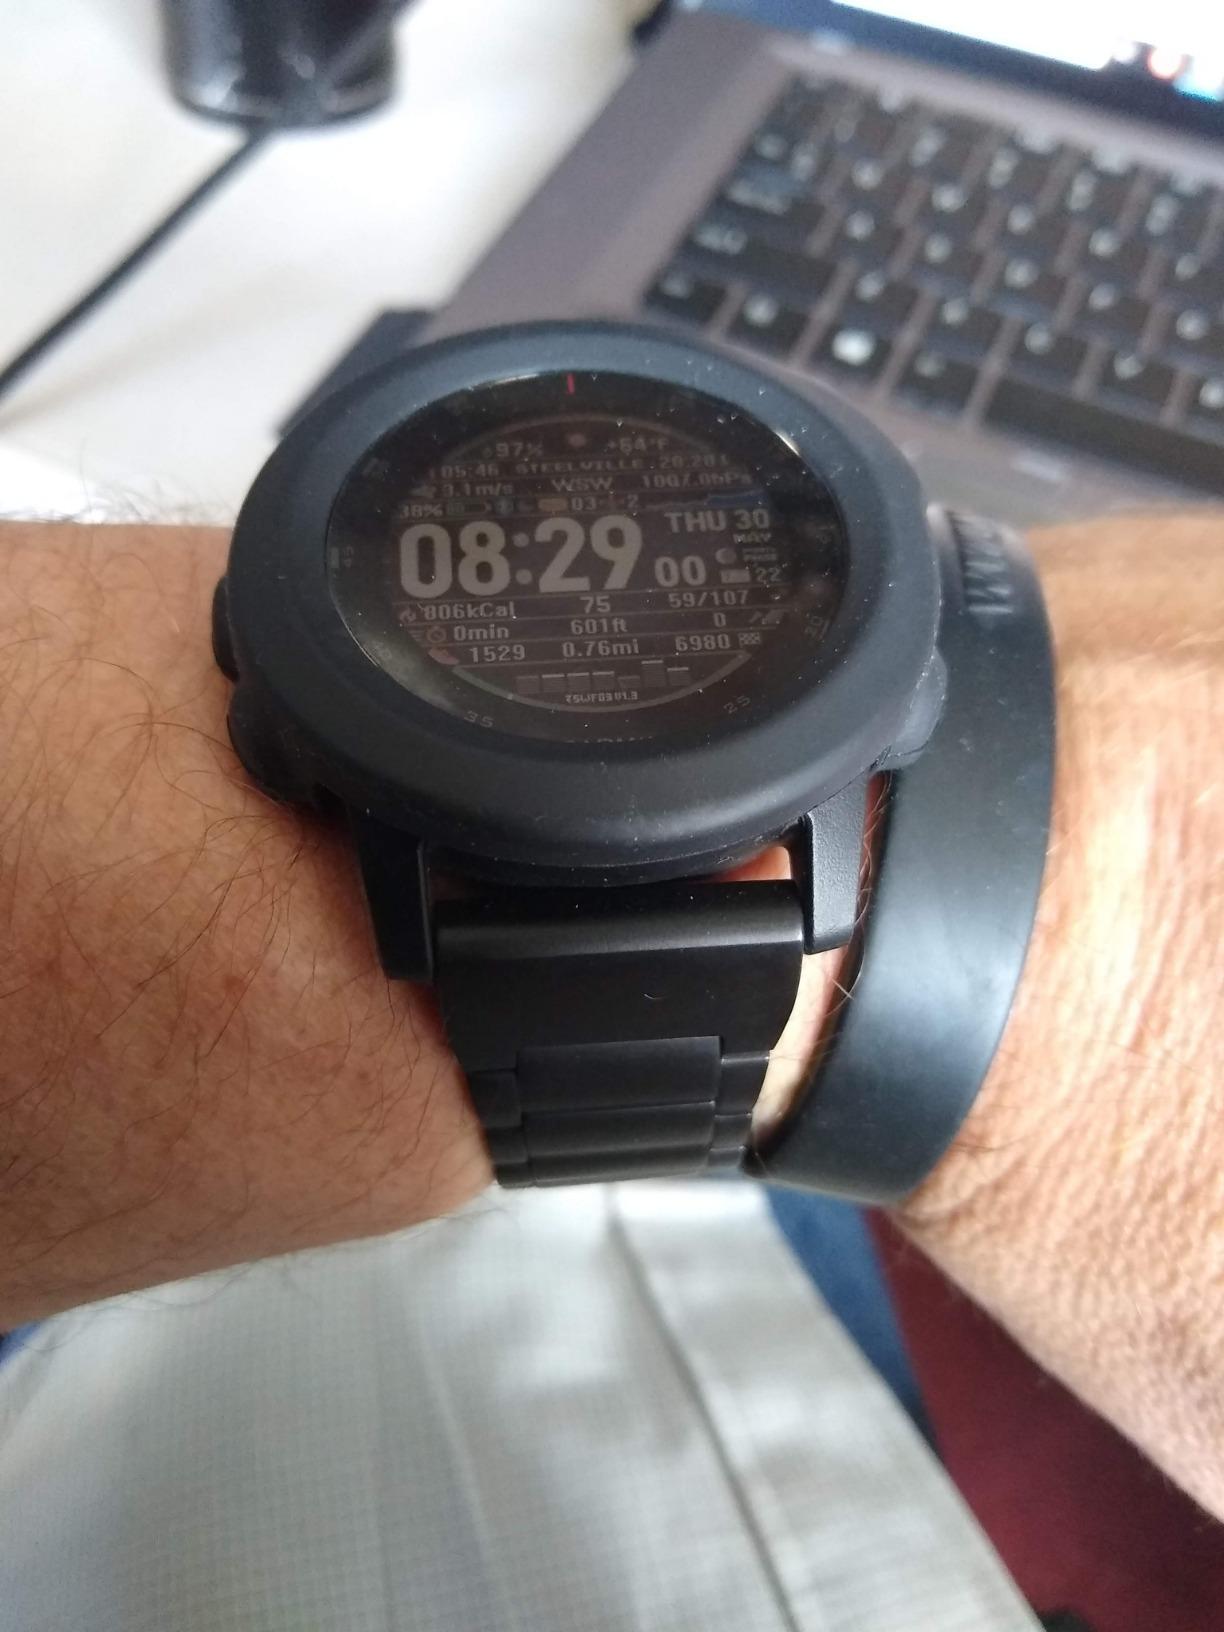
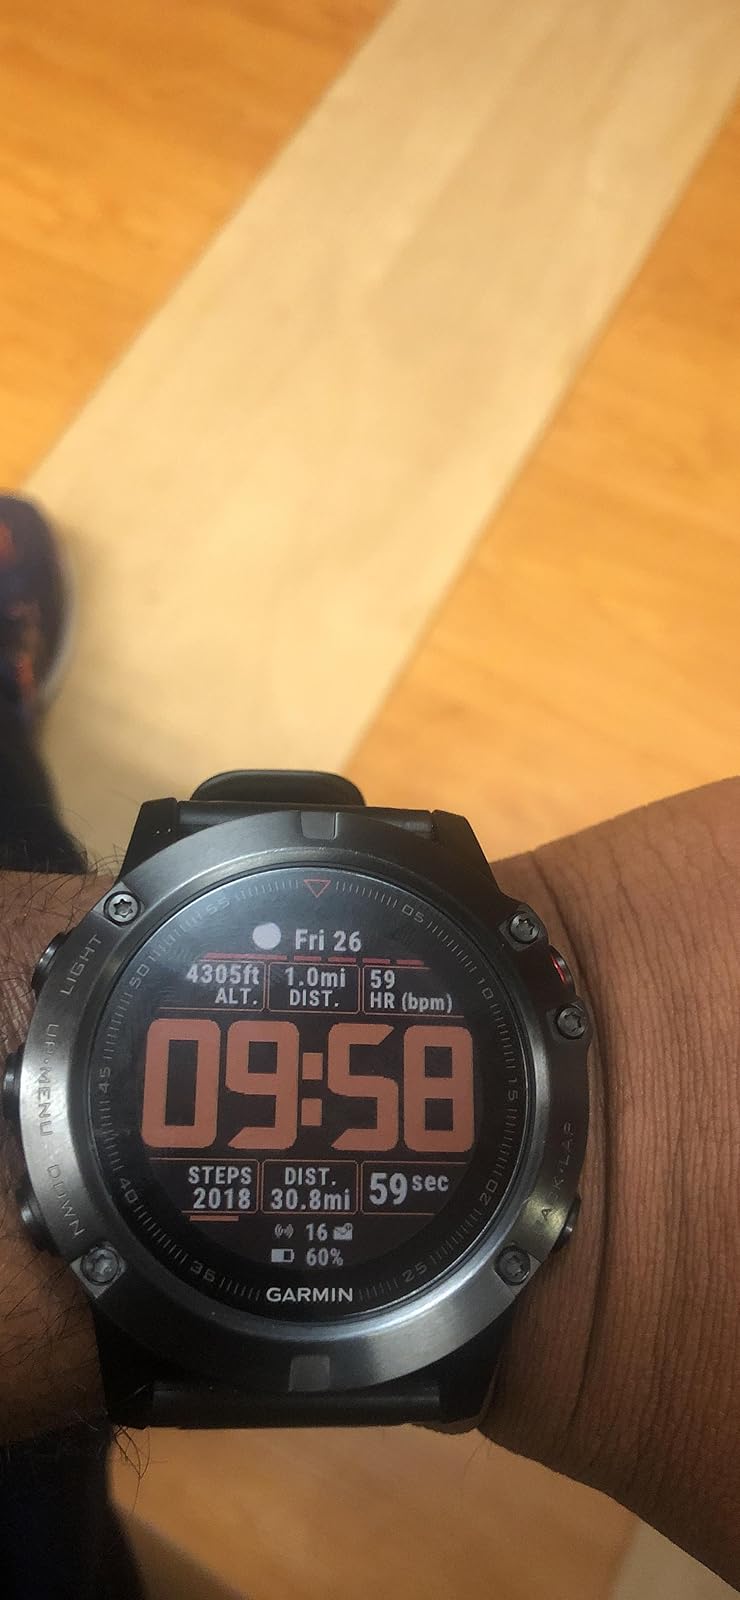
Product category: smartwatch
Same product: no